McDonnell Douglas F-15E Strike Eagle

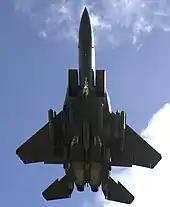
An underside view of an F-15E Strike Eagle with landing gear down

The AN/APG-70 radar allows crews to detect ground targets from longer ranges; one feature is that, after a sweep of a target area, the crew may freeze the air-to-ground map then switch to air-to-air mode to scan for aerial threats. During air-to-surface weapon delivery, the pilot is capable of detecting, targeting, and engaging air-to-air targets while the WSO designates ground targets. Under the Radar Modernization Program, the APG-70 has been replaced by the AN/APG-82(V)1, which combines the AESA antenna from the AN/APG-63(V)3 with the processor from the AN/APG-79(V) as well as new Radio Frequency Tunable Filters and cooling system; APG-82(V)1 flight tests began in January 2010 and the radar achieved initial operational capability in 2014.